MFC Mykolaiv

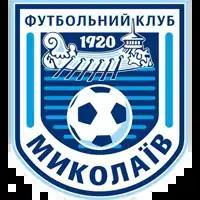
Former club crest

MFС Mykolaiv ("Municipal Football Club "Mykolaiv"") was a Ukrainian football club based in Mykolaiv.